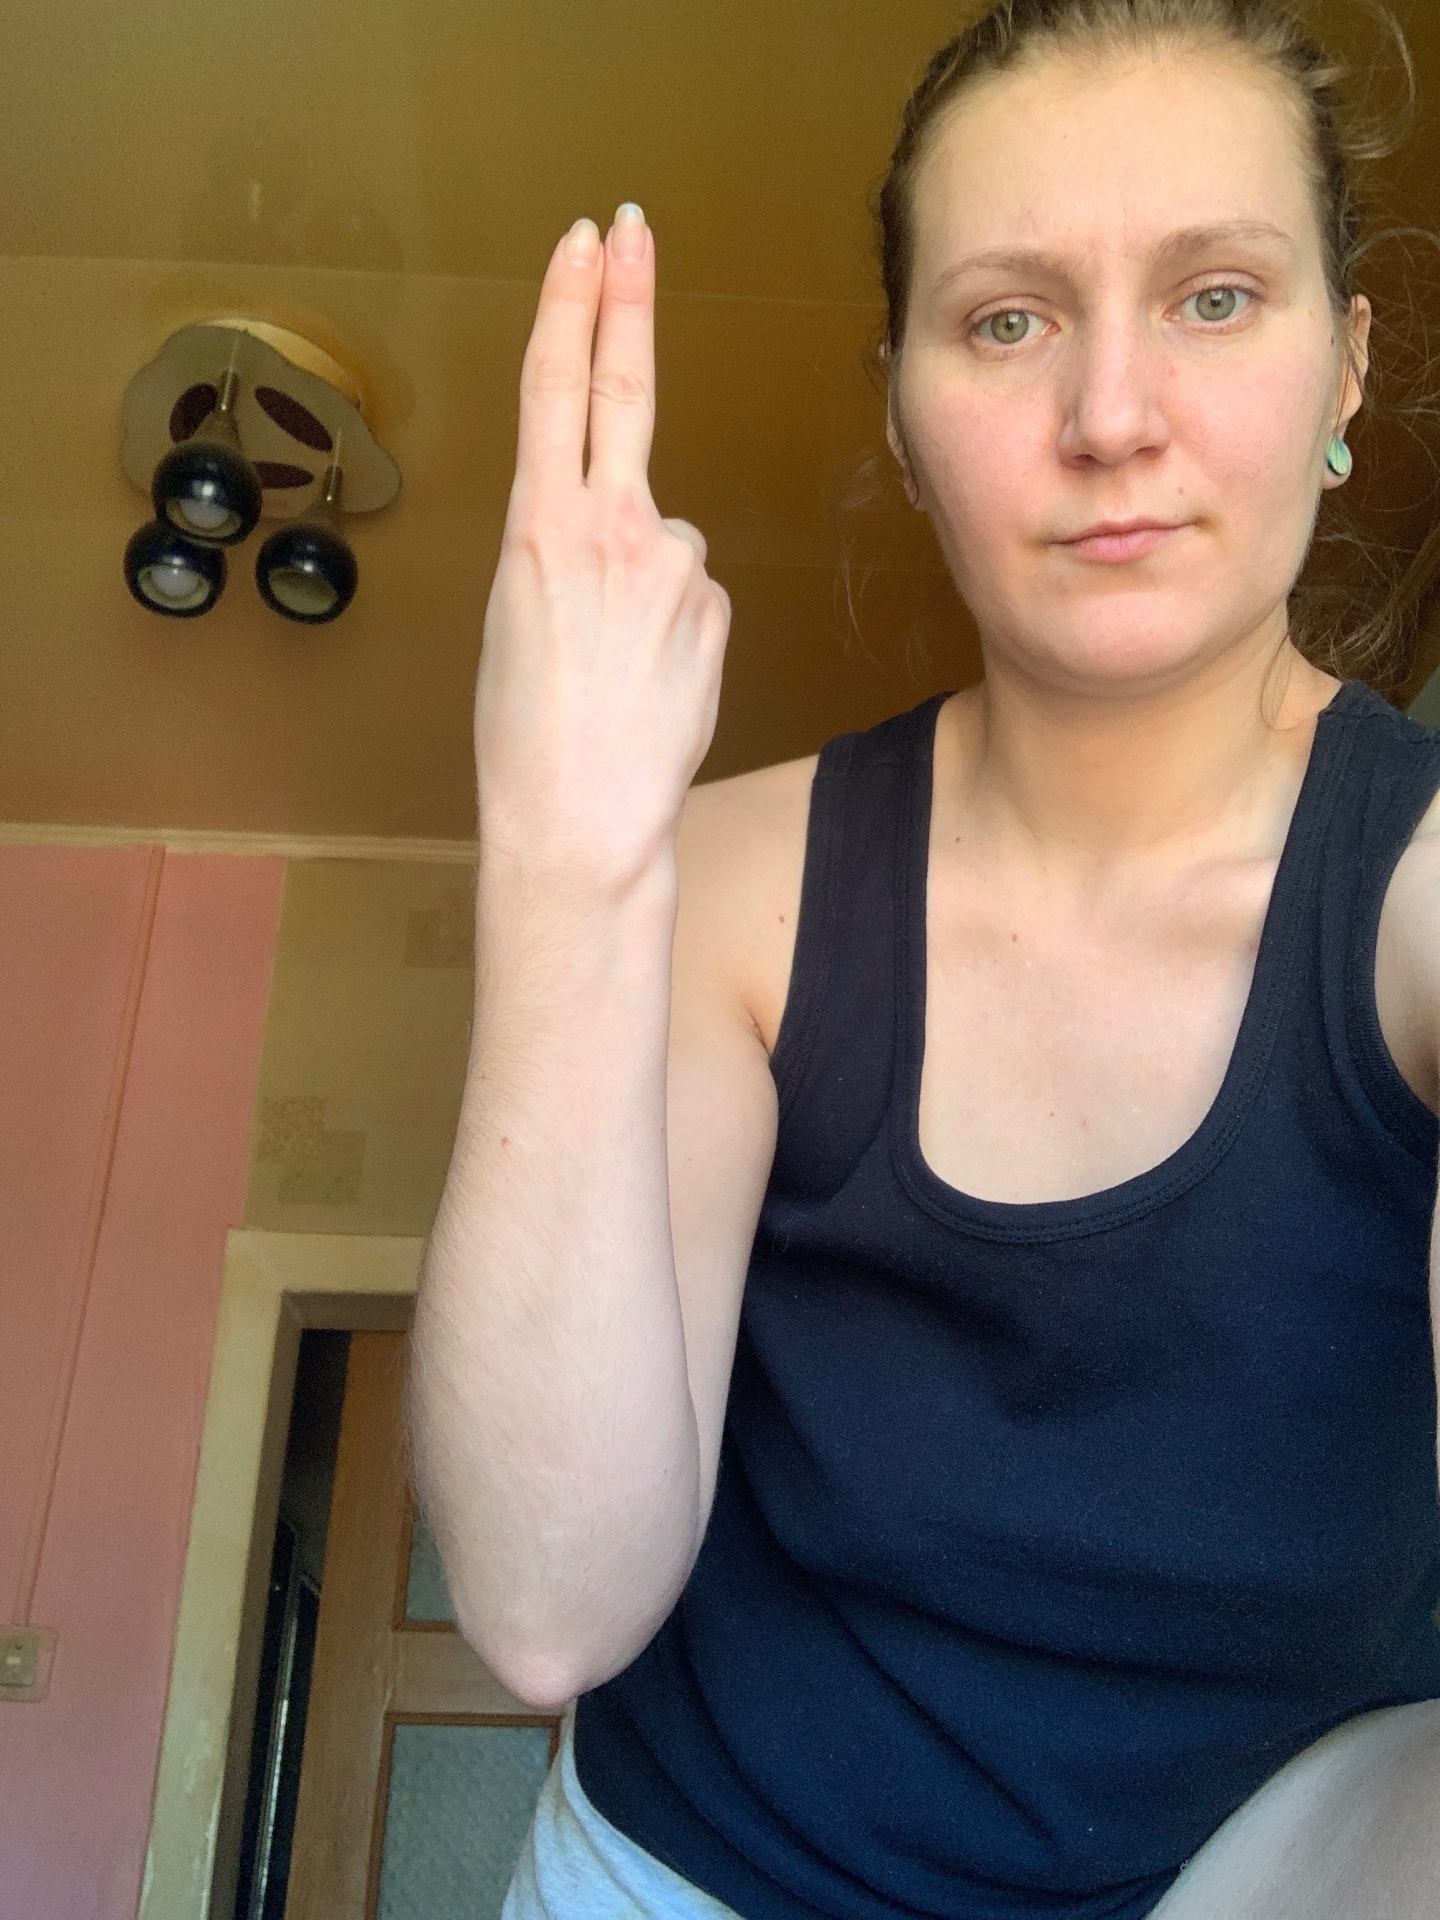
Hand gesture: two_up_inverted